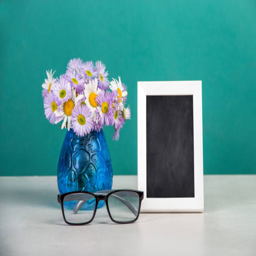
frame with flowers and glasses on the table